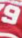
Number: 9